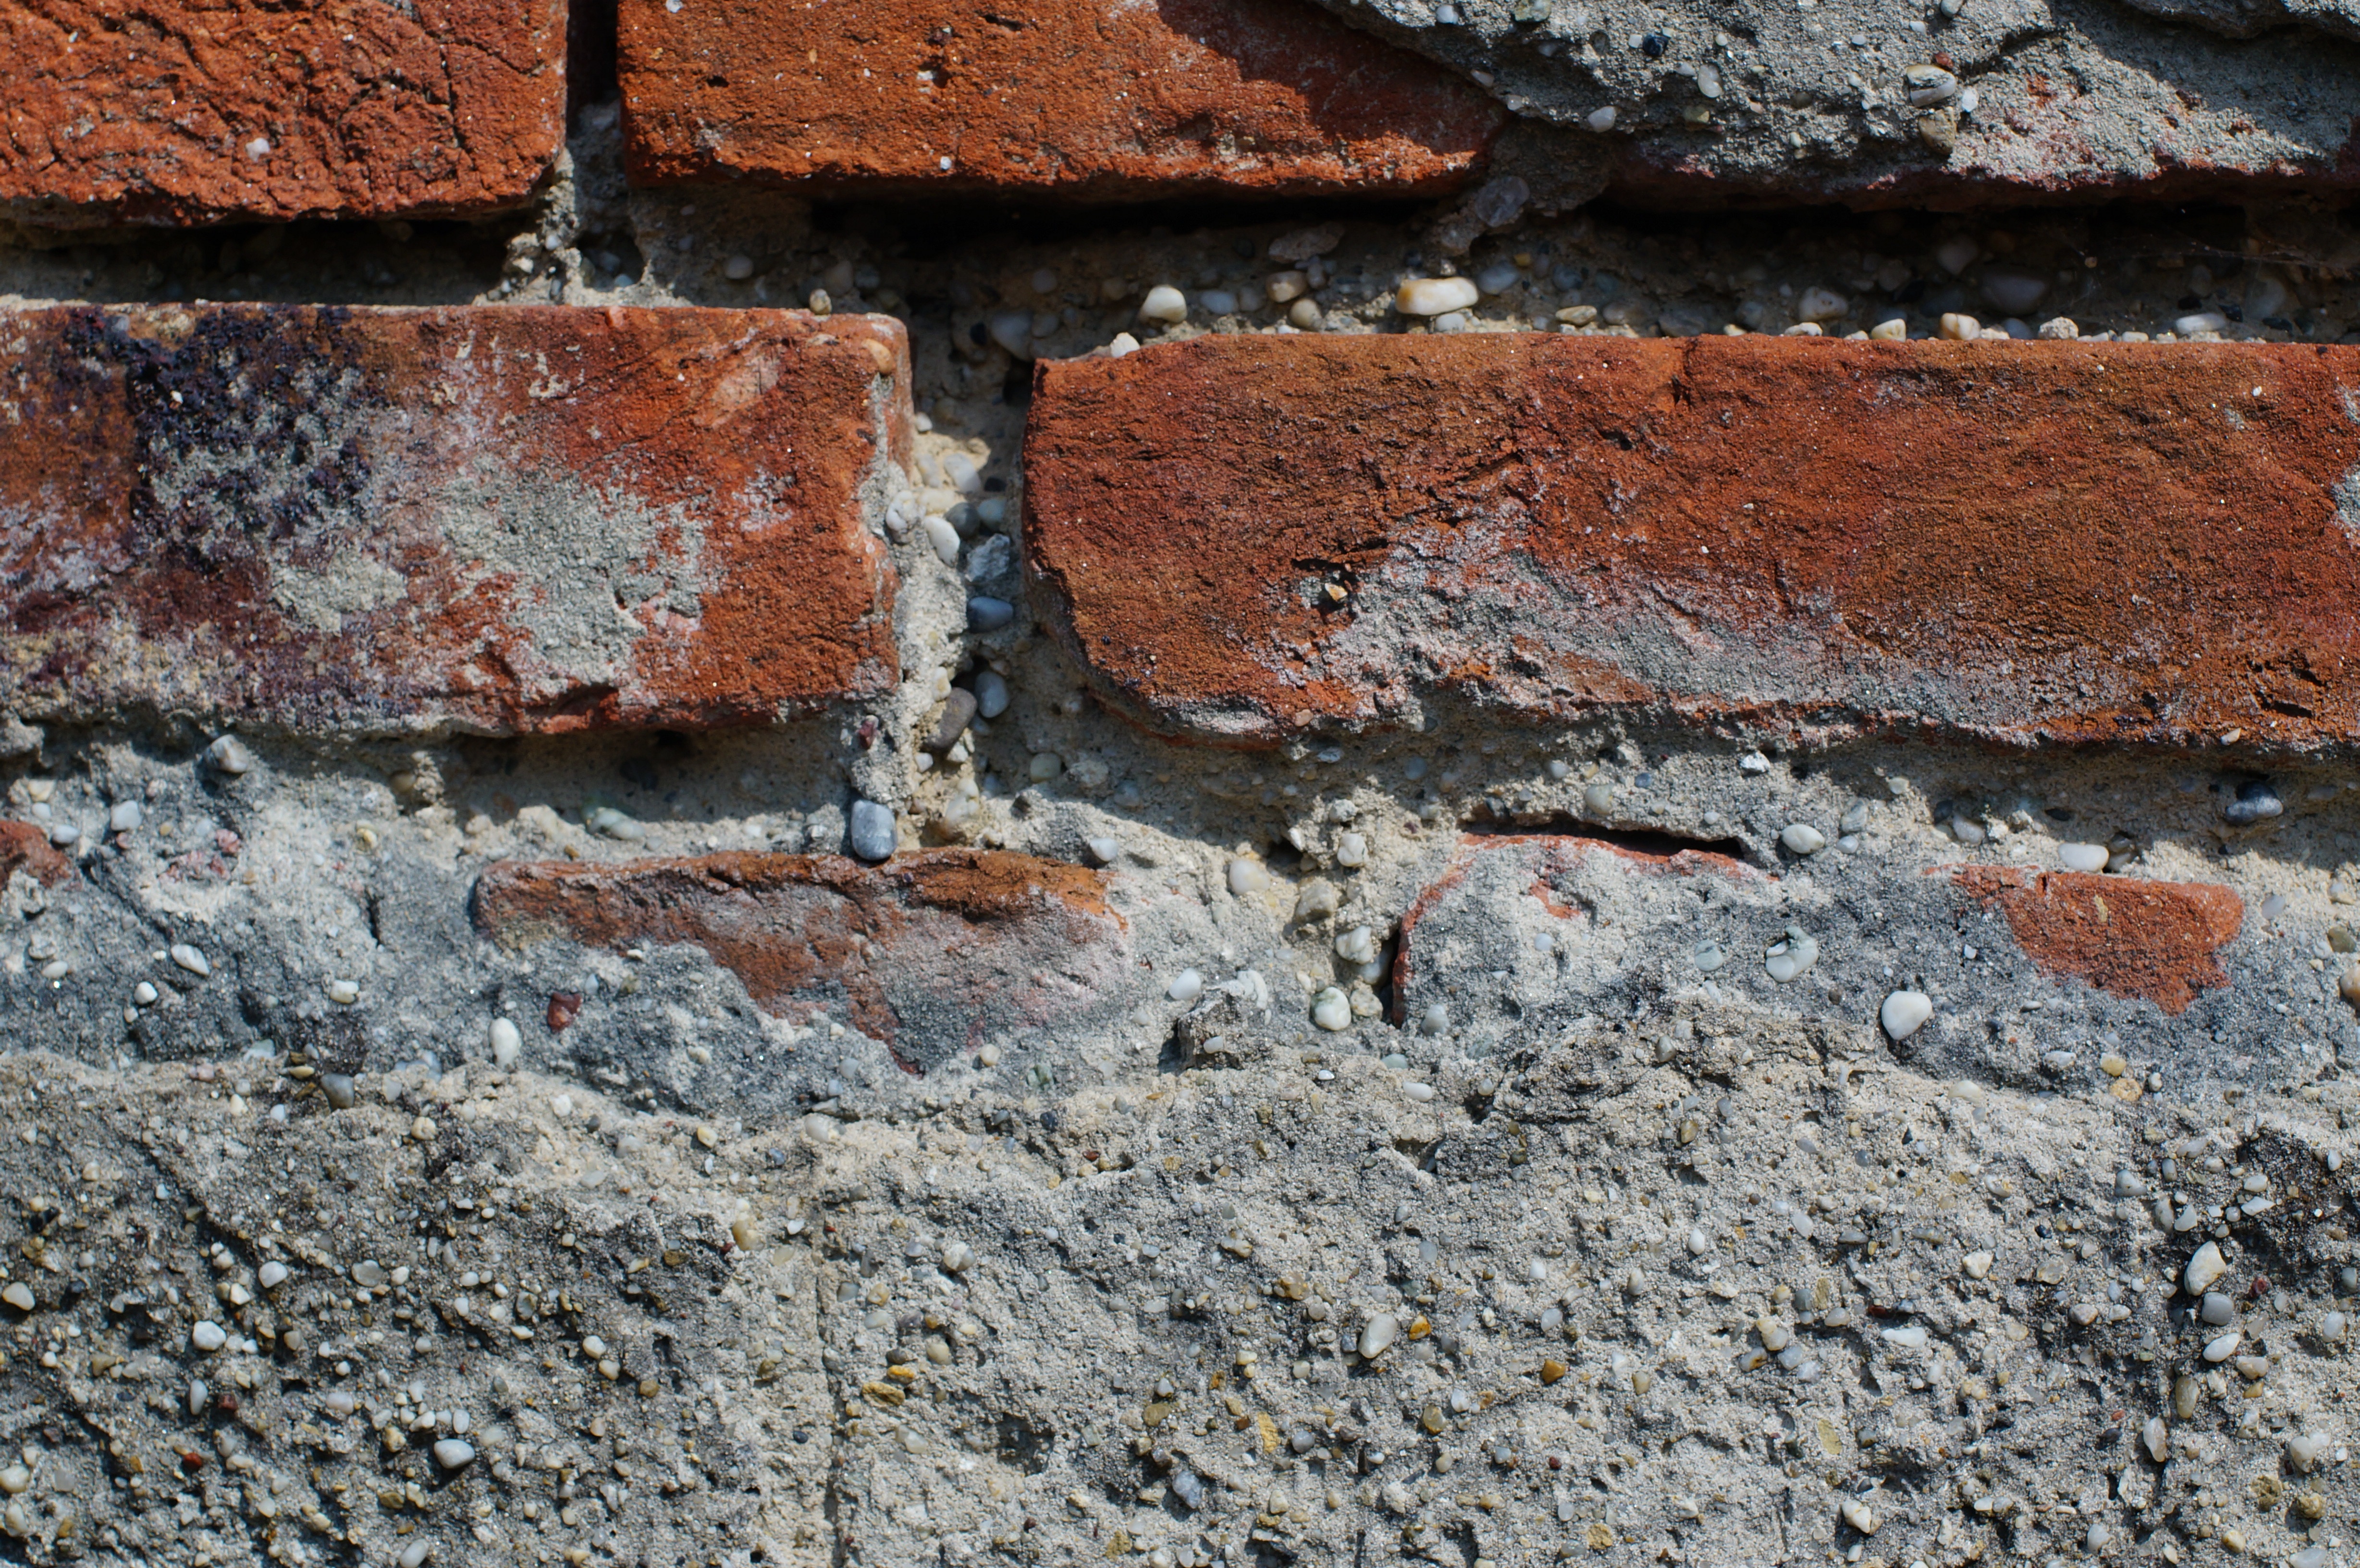
rock, structure, wood, texture, building, old, home, wall, soil, facade, stone wall, brick, material, brick wall, weathered, stones, rubble, geology, brickwork, masonry, plaster